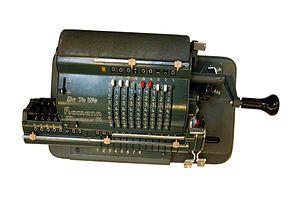
Un calculateur mécanique modèle ""Hamman Manus R"", produit en Allemagne par la firme DeTeWe entre 1953 et 1959."
Un ordinateur mécanique est construit à partir de composants mécaniques tels que des leviers et des engrenages, plutôt que des composants électroniques. Les exemples les plus courants sont les calculatrice mécaniques qui utilisent la rotation des engrenages pour augmenter les affichages de sortie. Des exemples plus complexes pourraient effectuer la multiplication et la division et même une analyse différentielle. Un modèle vendu dans les années 1960 pouvait calculer les racines carrées.